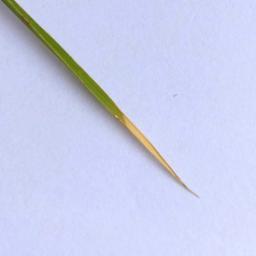
Label: Rice___Leaf_Blast